Minnesota Timberwolves

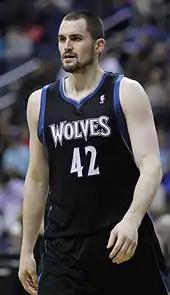
Kevin Love became the fifth Timberwolves player to be named NBA All-Star.

Going into the 2004–05 season, the Wolves roster remained virtually the same from the previous season; however, Babcock left to become the general manager of the Toronto Raptors, and the team was also plagued with contract disputes and the complaining of key players Latrell Sprewell, Sam Cassell, and Troy Hudson during the off-season. After a disappointing start to the season, head coach Flip Saunders was replaced by general manager and long-time friend Kevin McHale, who took over as coach for the rest of the season. Despite a strong finish, the Timberwolves missed the playoffs for the first time in eight years, by one game, to the Memphis Grizzlies, ending the season with a record of 44–38.